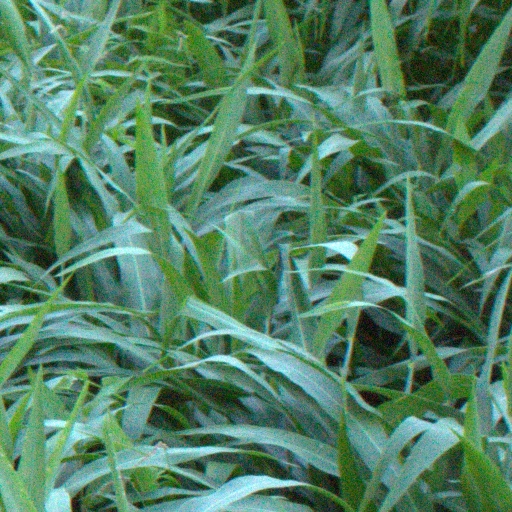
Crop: sorghum